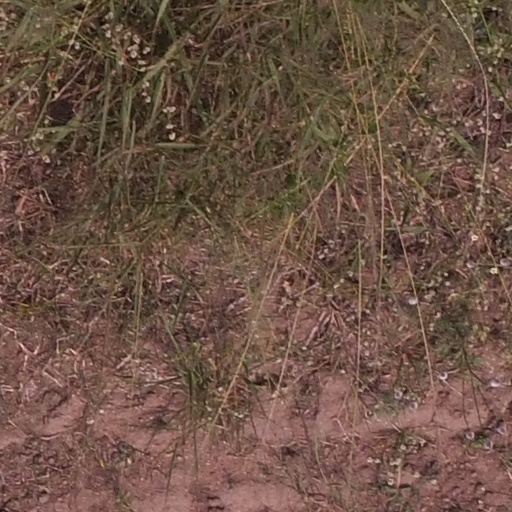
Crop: maize; corn